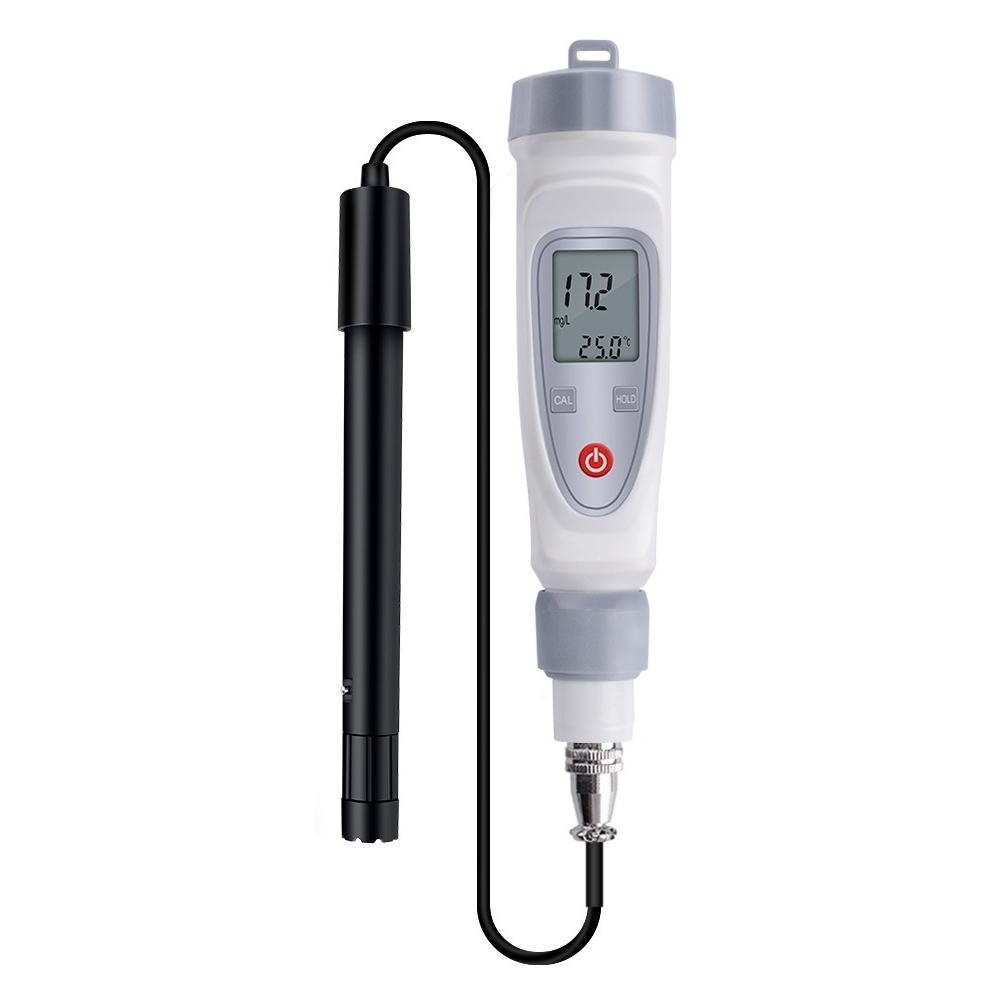
JPB-70A Portable Dissolved Oxygen Analyzer Water Quality Aquaculture Dissolved Oxygen Meter Detector
Technical features: 1. Dot matrix backlit LCD display 2. Automatic temperature compensation, fast response time 3. Portable and easy to carry 4. Equipped with our own dissolved oxygen electrode (polarographic type coated type) Main Specifications: 1. Measuring range: Dissolved oxygen: (0.020.0) mg/L, temperature: (0-40) degrees Celsius 2. Basic error: Dissolved oxygen: 0.01mg/L, temperature: 1C 3. Residual current: not more than 0.15mg/L 4. Response time: no more than 30s (90% response at 20 degrees Celsius) 5. Range of automatic temperature compensation: (0-40) degrees Celsius 6. Adopt 1.5V LR44 button battery x 4 (not included in delivery) 7. Dimensions: 418.5 cm 8. Weight: 88 grams Packing list: 1. Host x1 2. One meter wire dissolved oxygen electrode x1 3. Electrode membrane cover x3 4. Empty bottle spare x1 5. Certificate of conformity x1 6. Warranty card x1 7. Manual x1
Brand: SUNSKY
Category: Hardware > Tools > Measuring Tools & Sensors > Air Quality Meters > CO2 Meters